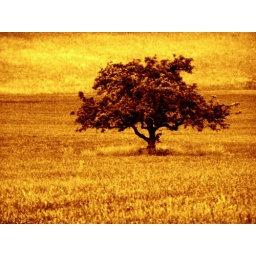
a tree in a field